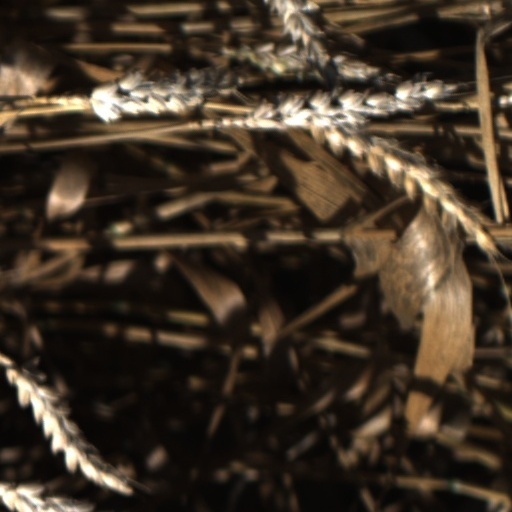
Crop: wheat